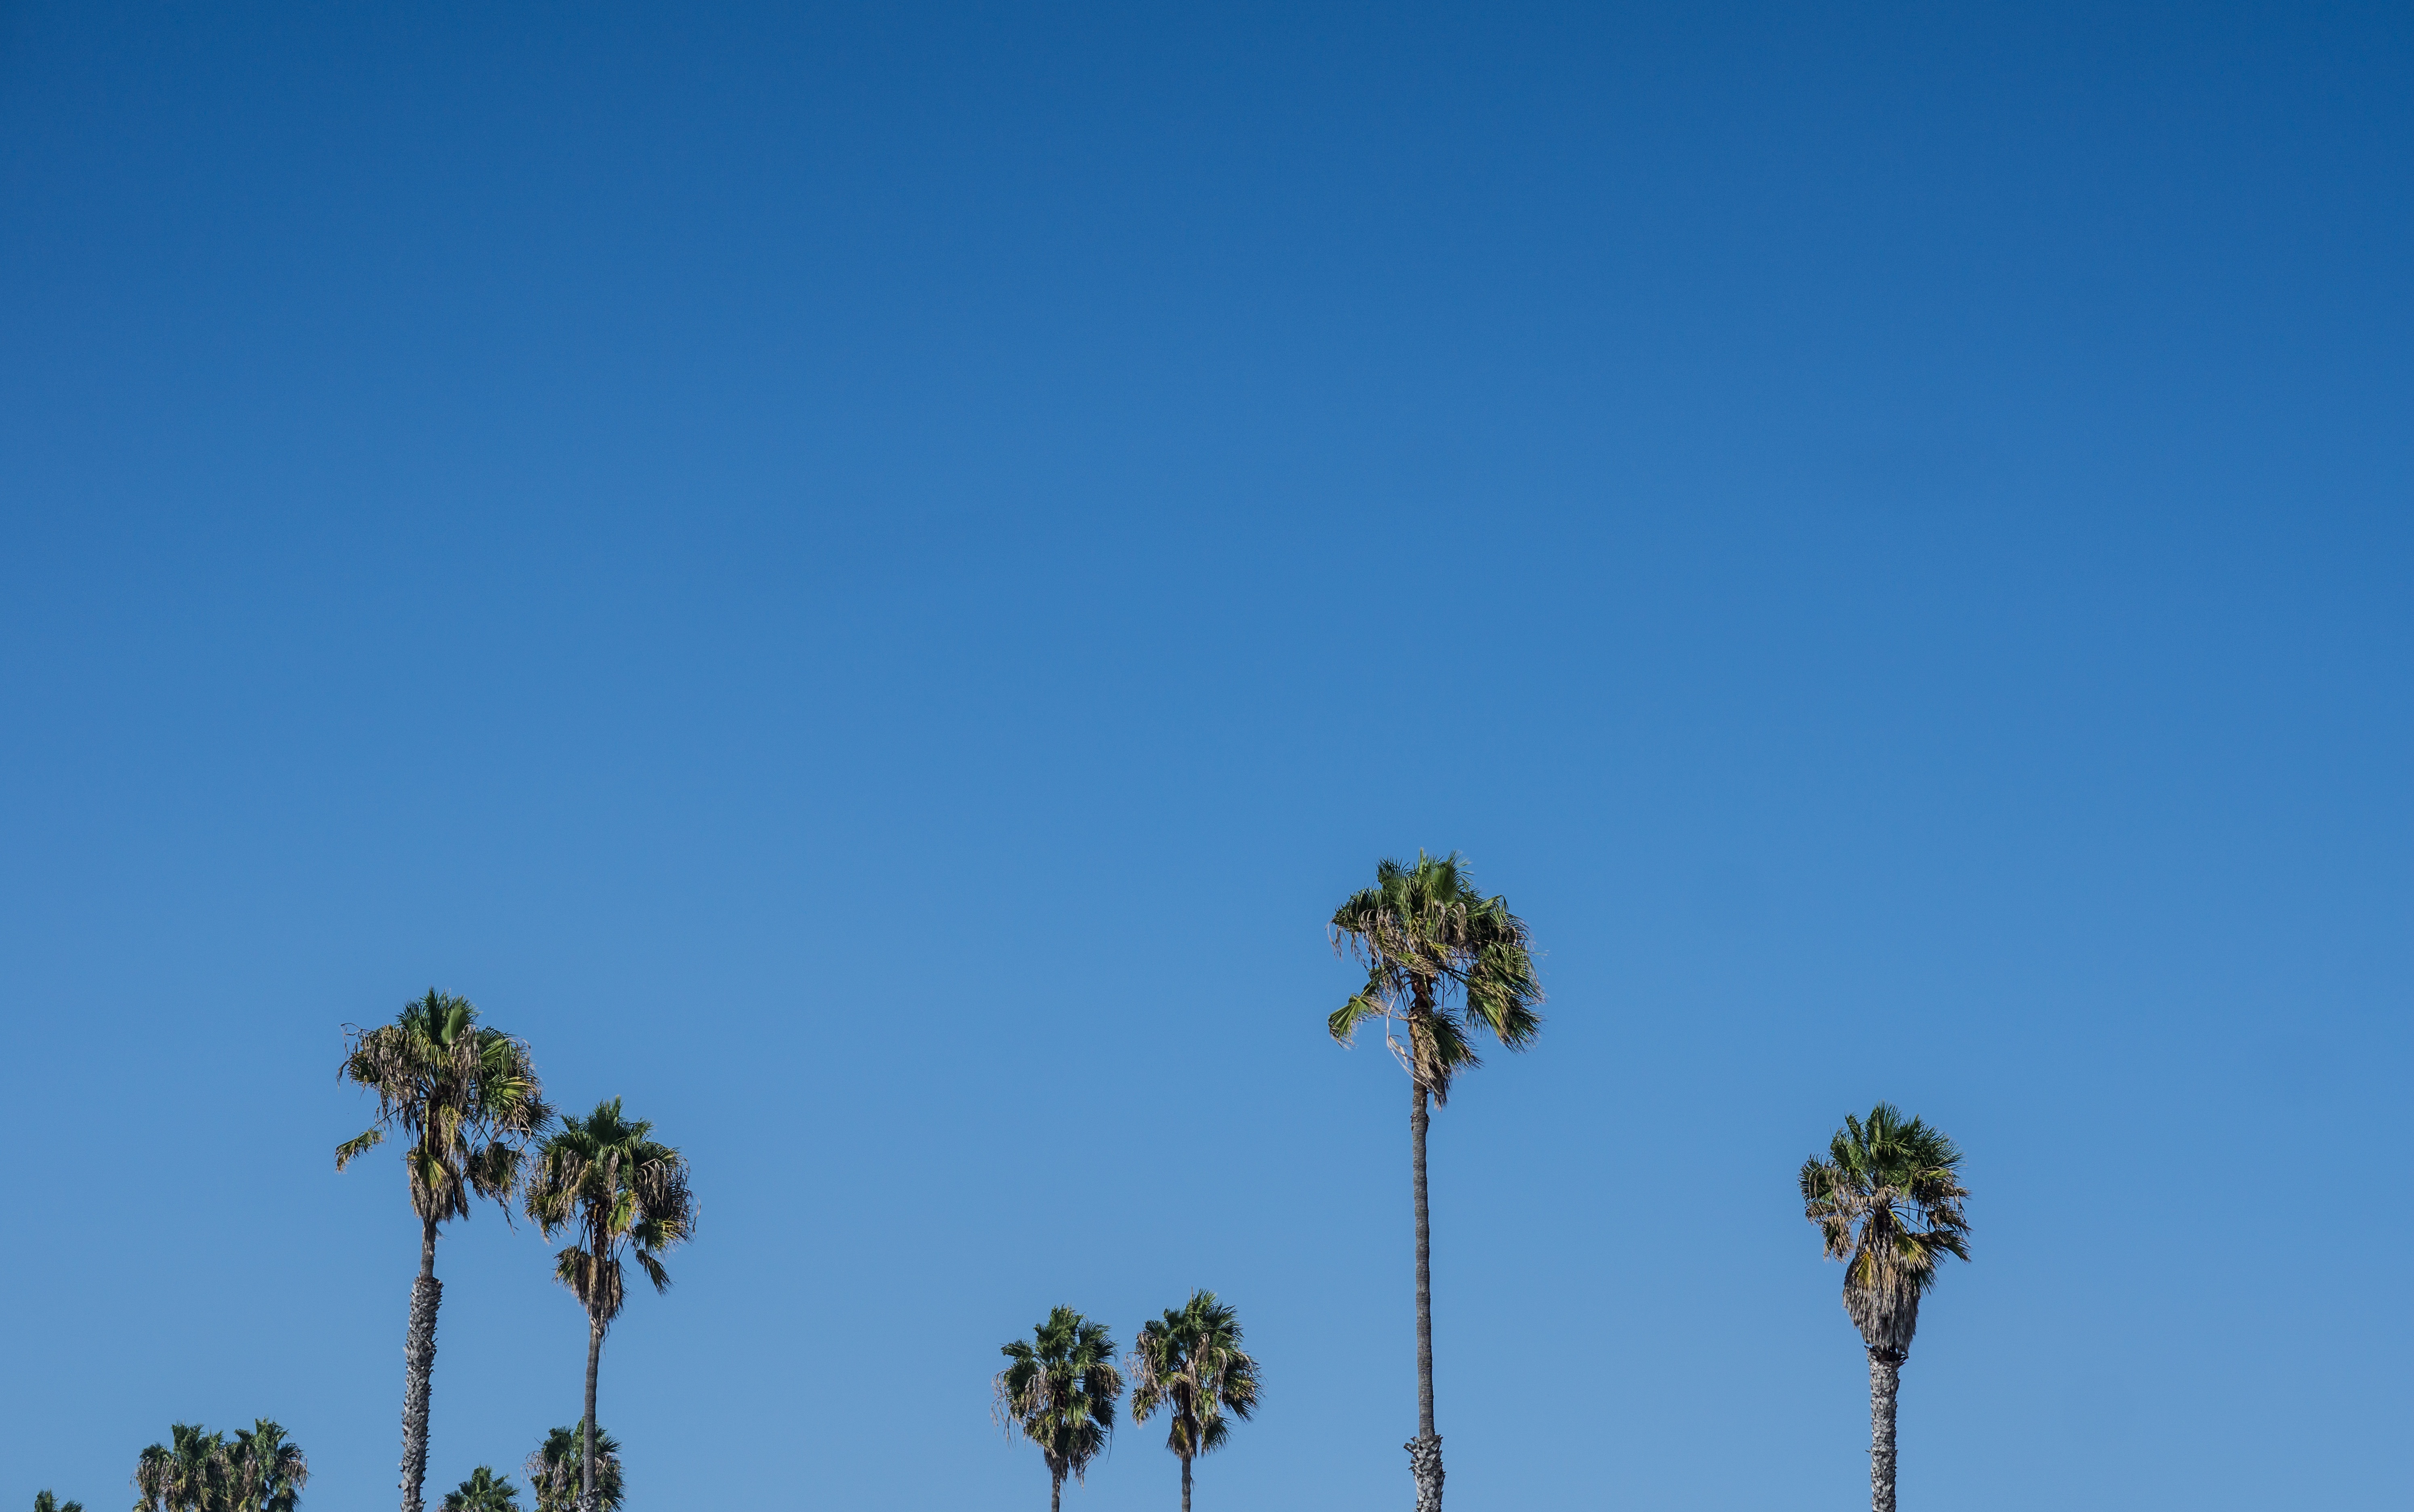
landscape, tree, nature, horizon, branch, cloud, plant, sky, flower, wind, summer, dusk, paradise, palm, tropical, savanna, tropic, palm trees, ecosystem, woody plant, arecales, palm family